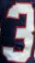
Number: 3